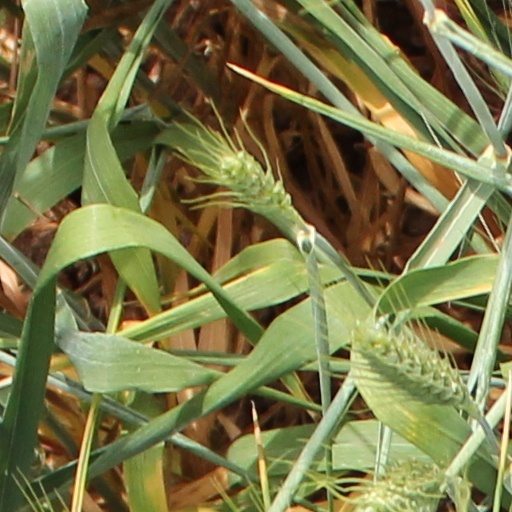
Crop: wheat